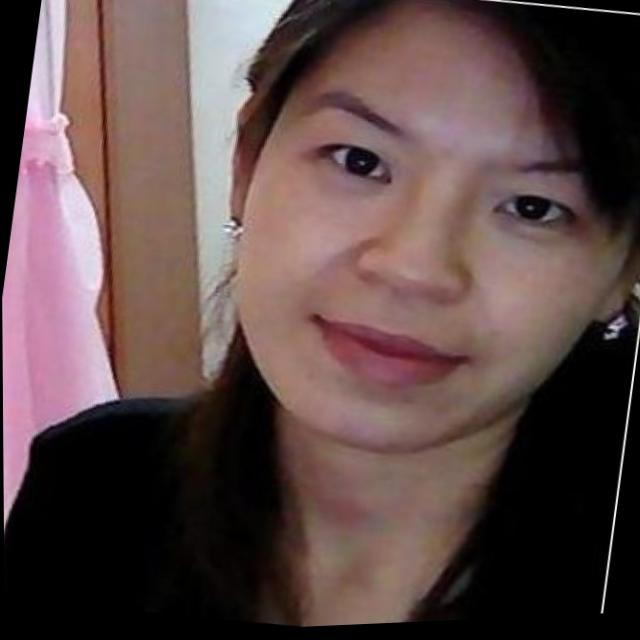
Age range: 21-44